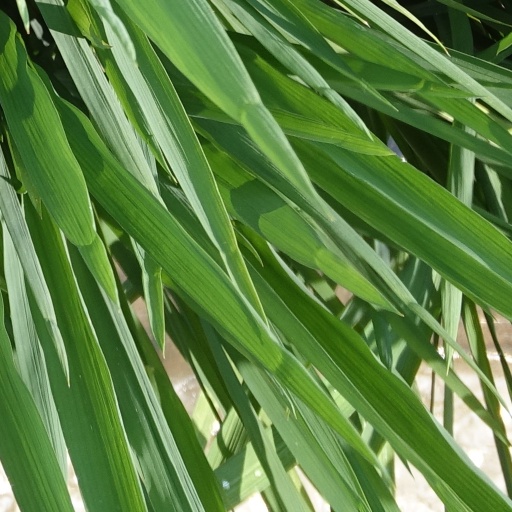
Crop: rice